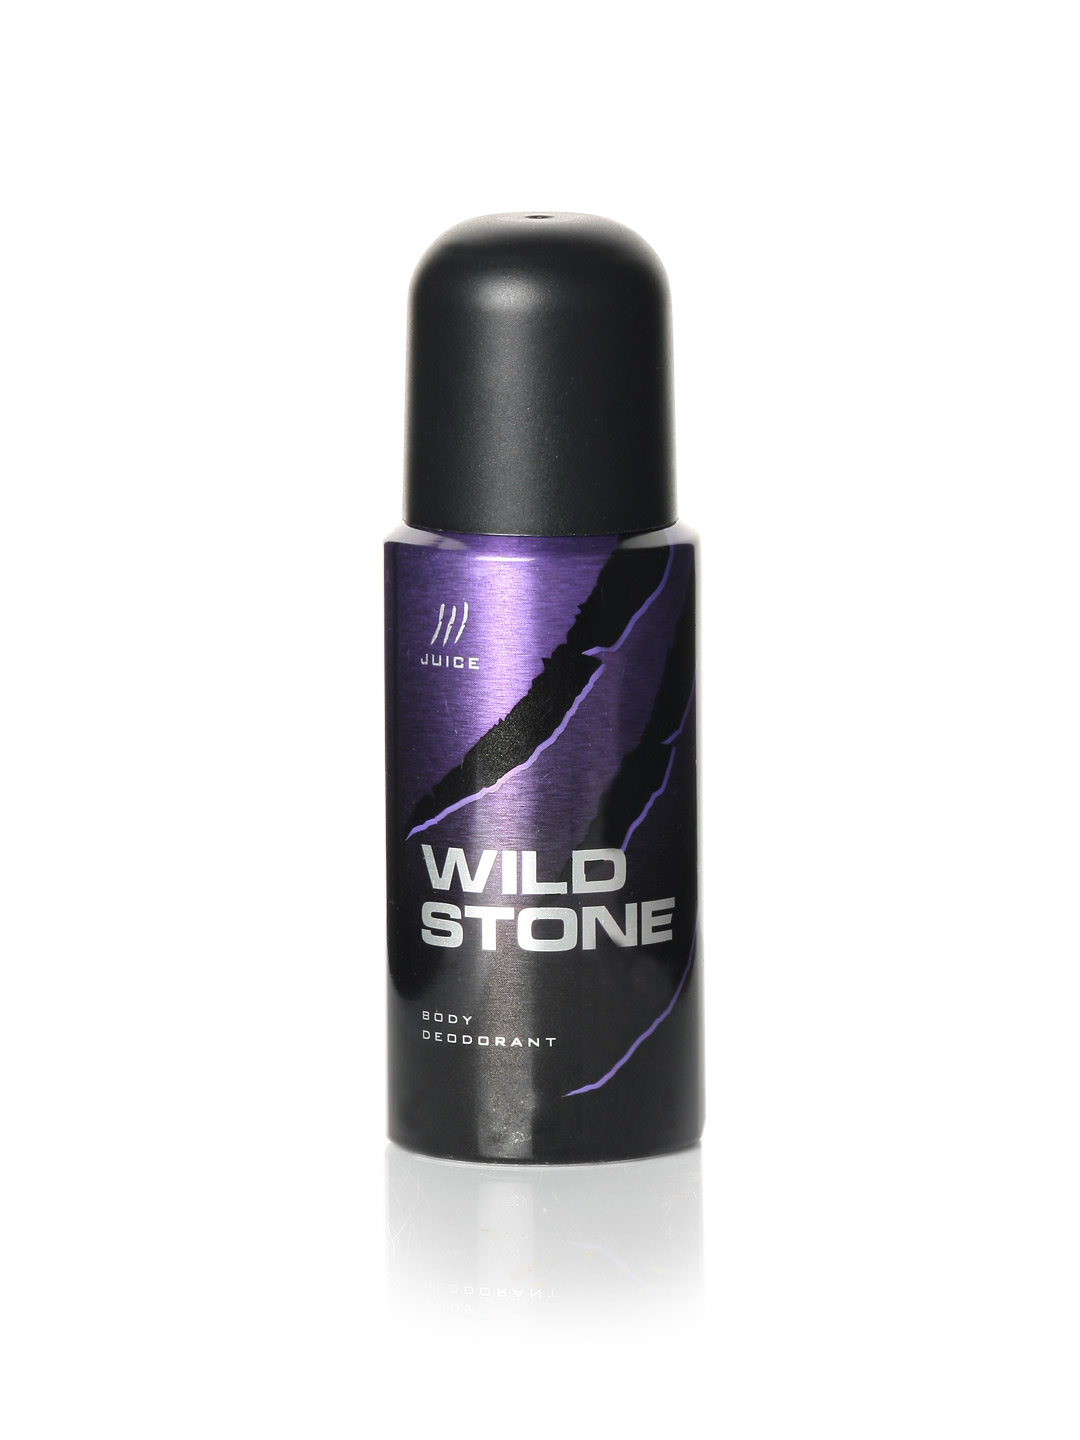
Wild stone Men Juice Deo
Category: Personal Care / Fragrance / Deodorant
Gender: Men
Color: Purple
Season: Spring 2017
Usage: Casual